The Troubles in Ulster (1920–1922)

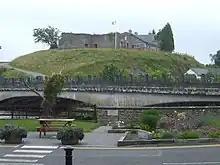
Belleek Fort in 2008

The Government of Ireland Act came into force on 3 May 1921, thus partitioning Ireland under British law. Elections for the Northern and Southern parliaments were held on 24 May. Unionists won most of the seats in Northern Ireland, while republicans treated it as an election for the Dáil. The Northern Ireland parliament first met on 7 June and formed a devolved government, headed by Unionist Party leader James Craig. Irish nationalist and republican members refused to attend. The following day, the IRA ambushed a USC patrol at Carrogs, near Newry. In reprisal, the Special Constables went to the nearest Catholic home and fatally shot two civilian men. The IRA then fired on the USC men from a nearby hill, killing one.